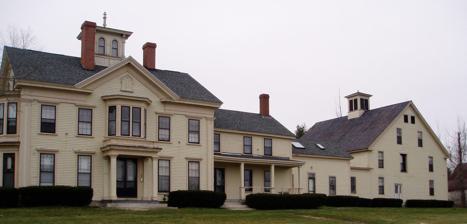
Building: Moses Bailey House
Country: United States of America
Year built: 1853
Historic house in Maine, United States United States historic place Moses Bailey House U.S. National Register of Historic Places Show map of Maine Show map of the United States Location 209 Winthrop Center Rd., Winthrop, Maine Coordinates 44°18′20″N 69°55′24″W / 44.30556°N 69.92333°W / 44.30556; -69.92333 Area 0.5 acres (0.20 ha) Built 1853 ( 1853 ) Architectural style Greek Revival, Italianate NRHP reference No. 84000325 Added to NRHP November 8, 1984 The Moses Bailey House is a historic house at 209 Winthrop Center Road in the Winthrop Center village of Winthrop, Maine .  Built about 1853, with additional Italianate styling added in 1870, it is one of Winthrop's finest surviving mid 19th-century farm houses.  It was listed on the National Register of Historic Places in 1984. It has been divided into apartments and is known as Bailey Manor. Description and history The Moses Bailey House stands on the west side of Winthrop Center Road ( Maine State Route 135 ), just north of St. Andrews Episcopal Church.  It is a typical New England connected farmstead, with a main house connected to a barn via two ells, all stretched along the road.  The main facade of the house faces east, toward the road.  The main block is 2 + 1 ⁄ 2 stories in height, with a side gable roof topped by a square Italianate cupola with rounded-arch windows.  The main facade is five bays wide, with corner pilasters and a center entrance sheltered by a porch with square columns, and a polygonal bay window above.  A cross-gable rises above that bay, with a small round-arch window at its center.  The southern facade has a two-story polygonal bay window on the right side.  The first ell is two stories in height, with a single-story shed-roof porch across its front, and the second ell is 1 + 1 ⁄ 2 stories in height.  The attached barn has been converted to residential used. The house was built about 1853 by Moses Bailey, a prominent local businessman who was an early manufacturer of oil cloth floor coverings.  Originally Greek Revival in style, in 1870 Bailey made the alterations the give the house its Italianate character. The house has been divided into apartments. See also National Register of Historic Places listings in Kennebec County, Maine References